Tirumayanam Brahmapureeswarar Temple

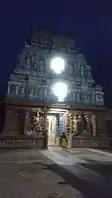

Tirumayanam Brahmapureeswarar Temple( திருமயானம் பிரம்மபுரீஸ்வரர் கோயில்])is a Hindu temple located at Tirumayanam in Mayiladuthurai district of Tamil Nadu, India. The presiding deity is Shiva. He is called as Brahmmapureeswarar. His consort is known as Malarkuzhal Minnammai.